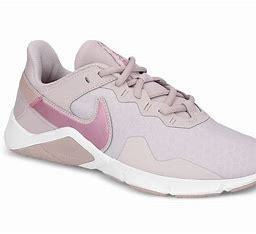
Brand: Nike
Model: Legend Essential 2